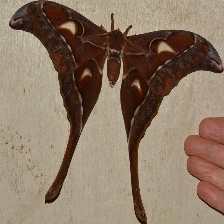
Species: HERCULES MOTH